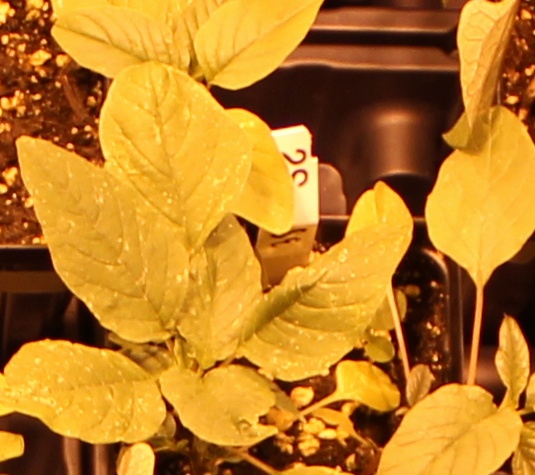
Label: Palmer Amaranth